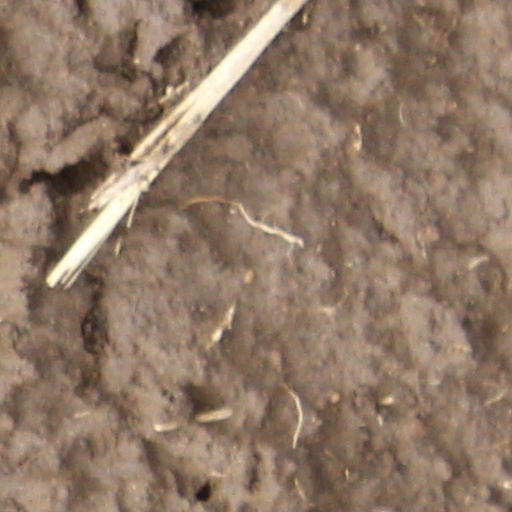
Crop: wheat